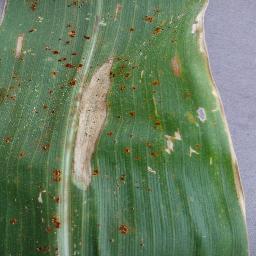
Label: Corn___Northern_Leaf_Blight